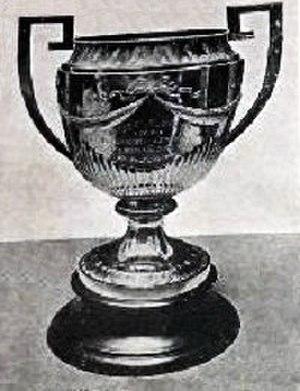
La Coupe de l'empereur Guillaume II, offerte au vainqueur de Paris-Berlin 1901 - La Vie au Grand Air n°147 du 7 juillet 1901, p.385
Paris-Berlin est une course automobile organisée par l'Automobile Club de France, du 27 au 29 juin 1901, sur une distance de course de 1 105 kilomètres. Elle est considérée comme étant le VIᵉ Grand Prix automobile de l'A.C.F.. L'organisent conjointement les Automobile Club de France et d'Allemagne.